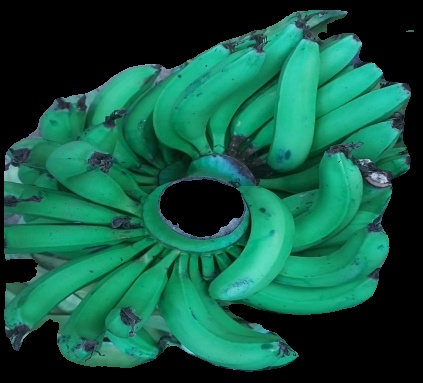
Variety: pachbale
Grade: grade3